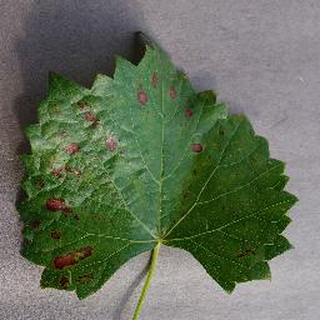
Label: grape_esca_black_measles